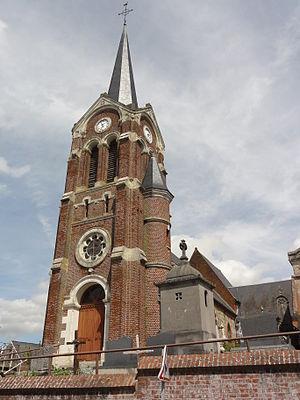
L'église Saint-Pierre de Montigny-sur-Crécy est une église située à Montigny-sur-Crécy, en France.
Montigny-sur-Crécy est une commune française située dans le département de l'Aisne, en région Hauts-de-France.